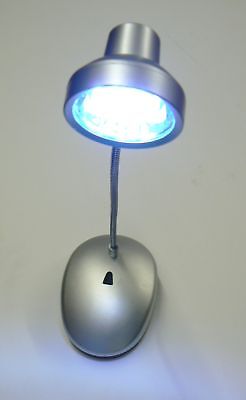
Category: lamp